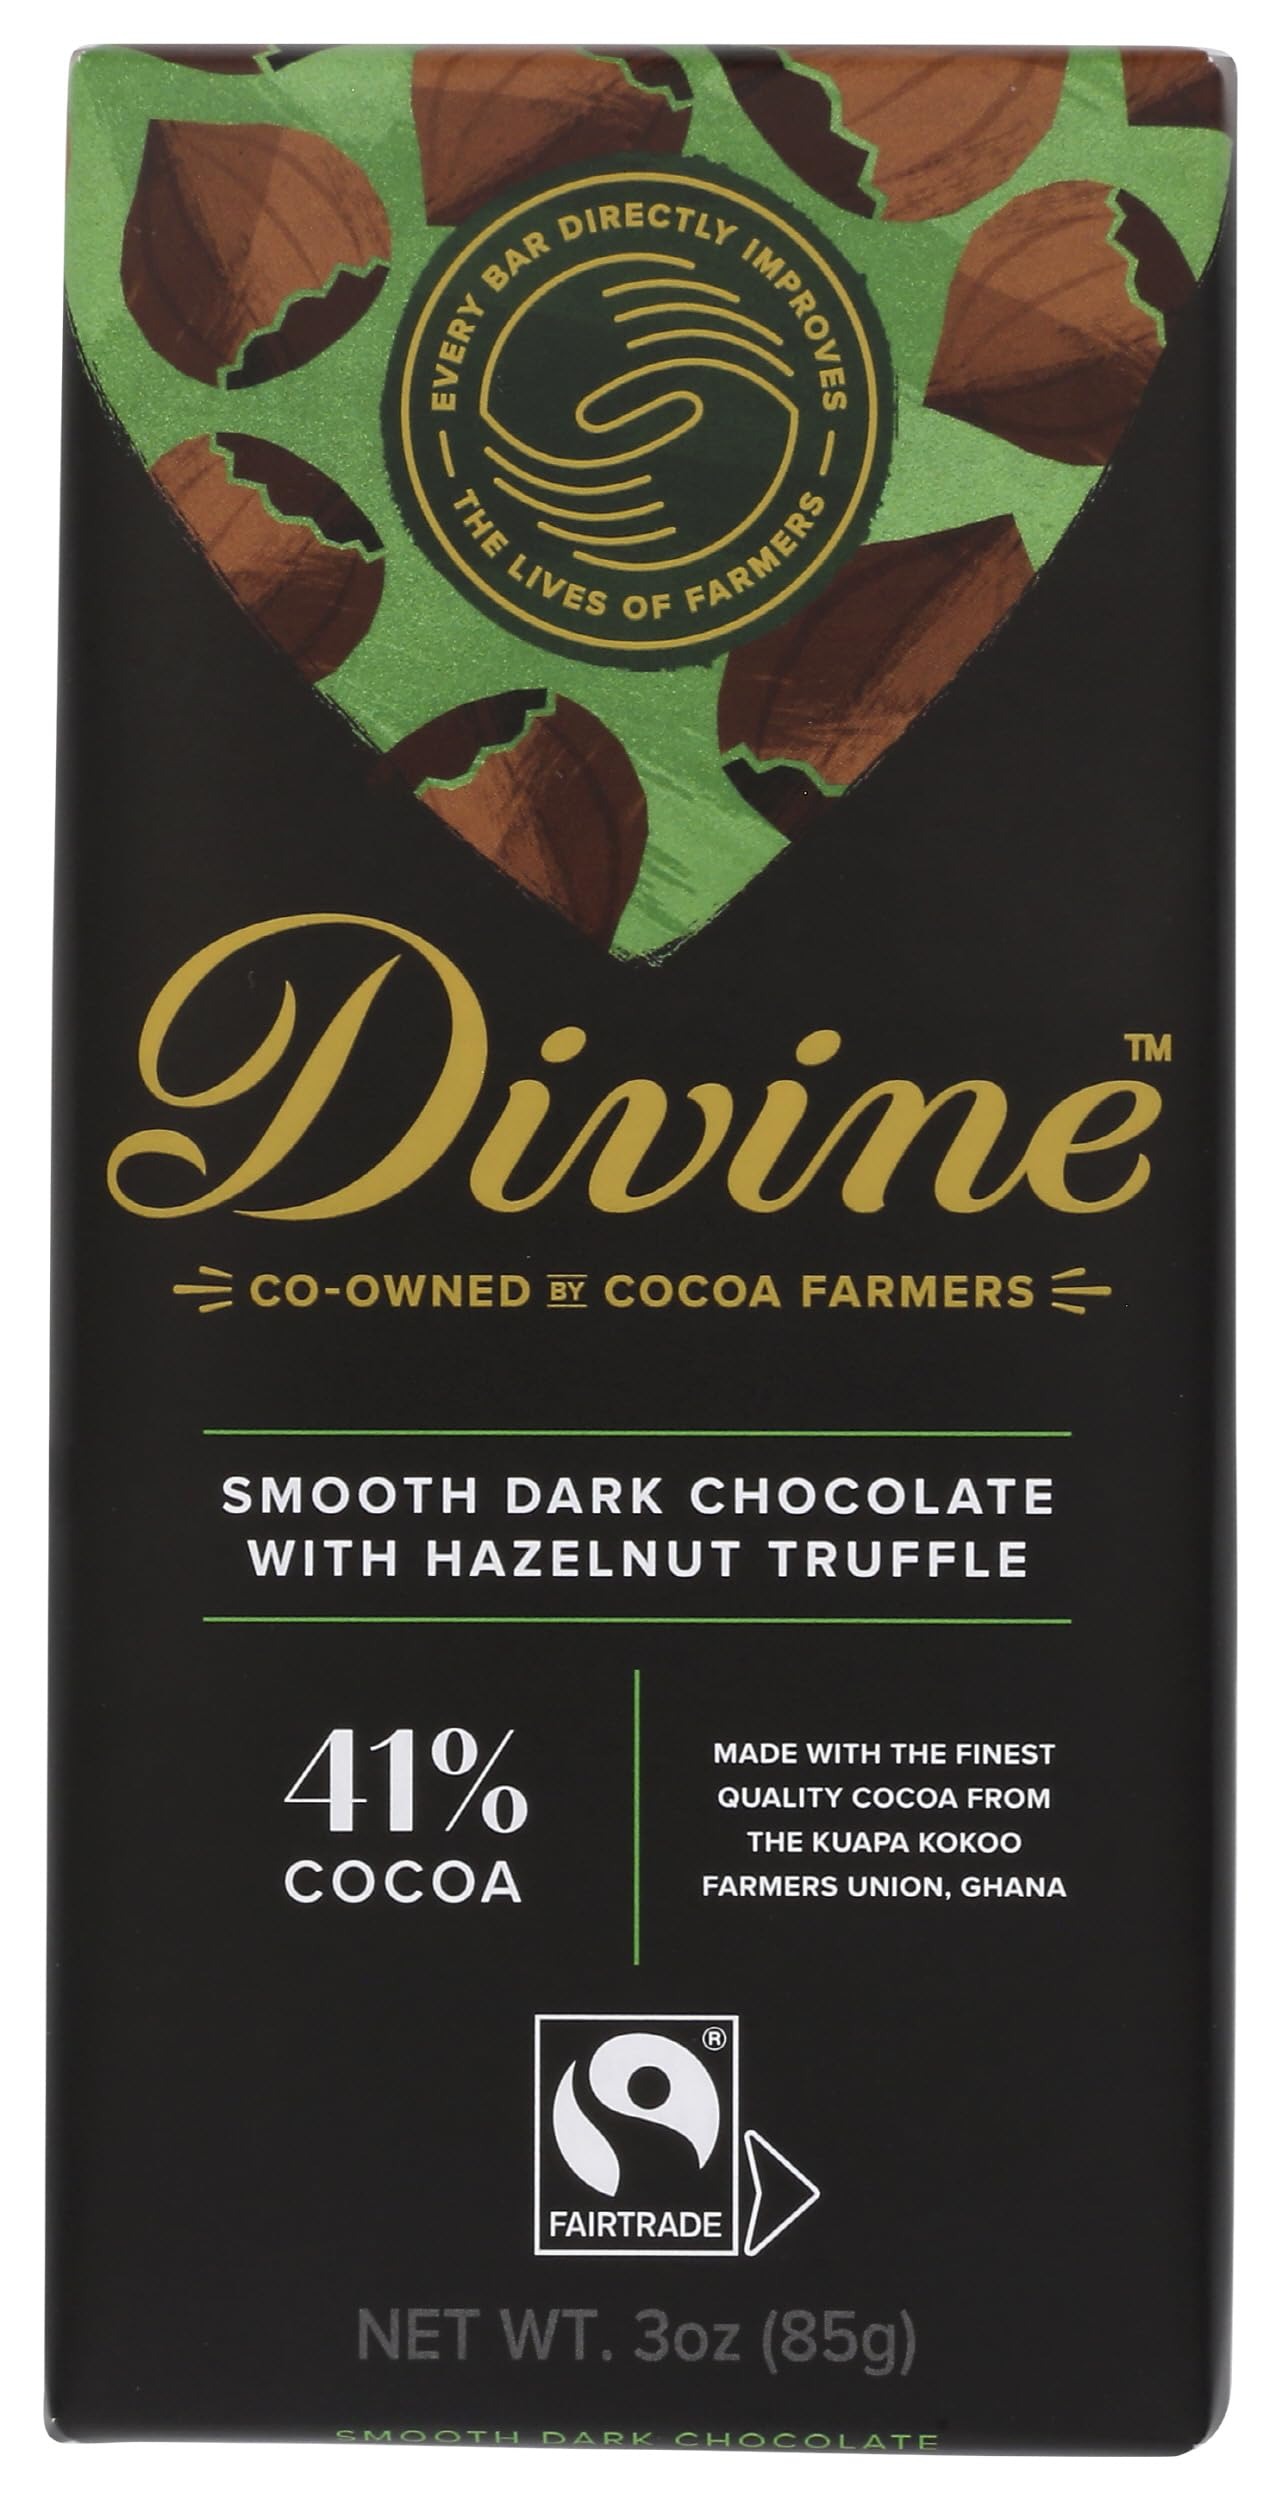
Item Name: DIVINE CHOCOLATE Chocolate, Hazelnut Truffle Dark Chocolate, 3 Oz
Bullet Point: Candy Snacks
Product Description: Divine Chocolate, Bar Dark Chocolate Hazelnut Truffle, 3 Ounce<br>Country of origin : Germany<br>Is Gluten free : Yes<br>Is GMO-Free : Yes<br>Is FairTrade Item : Yes<br>Is Kosher : Yes<br>Is Vegan : Yes<br>Is Wheat free : Yes<br>Ingredients : Sugar, Cocoa mass, 20% Hazelnut paste, Cocoa butter, Vanilla
Value: 3.0
Unit: Ounce

Price: 3.69